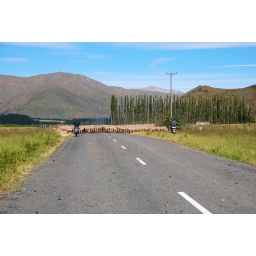
herding sheep between pastures in the rangitata river valley, new zealand